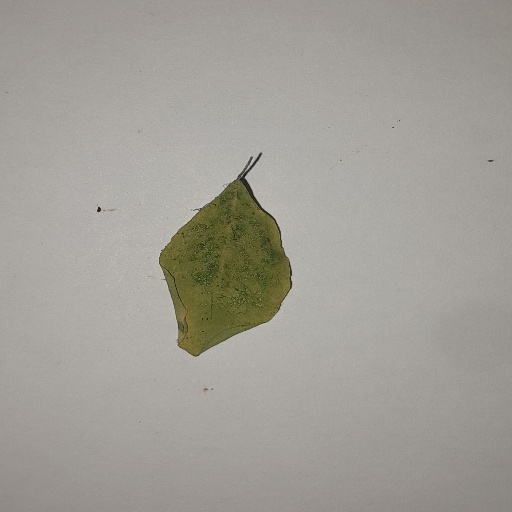
Species: Sojina
Leaf condition: Yellow Leaf